Shawnigan Lake School

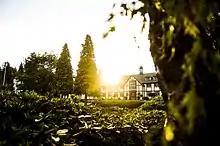
Shawnigan Lake School

Shawnigan Lake School was built along Shawnigan Lake and occupies a wooded property. It is near the village Shawnigan Lake.